Brontë Country

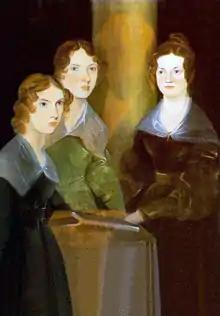
The Brontë sisters, painted by their brother, Branwell c. 1834.

Brontë Country is a name given to an area of south Pennine hills west of Bradford in West Yorkshire, England. The name comes from the Brontë sisters, who wrote such literary classics as "Jane Eyre" (Charlotte Brontë), "Wuthering Heights" (Emily Brontë), and "The Tenant of Wildfell Hall" (Anne Brontë) while living in the area.